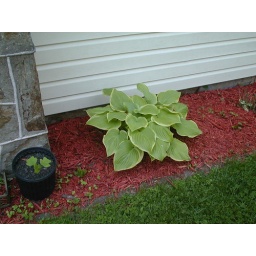
And a baby Tulip tree in the pot